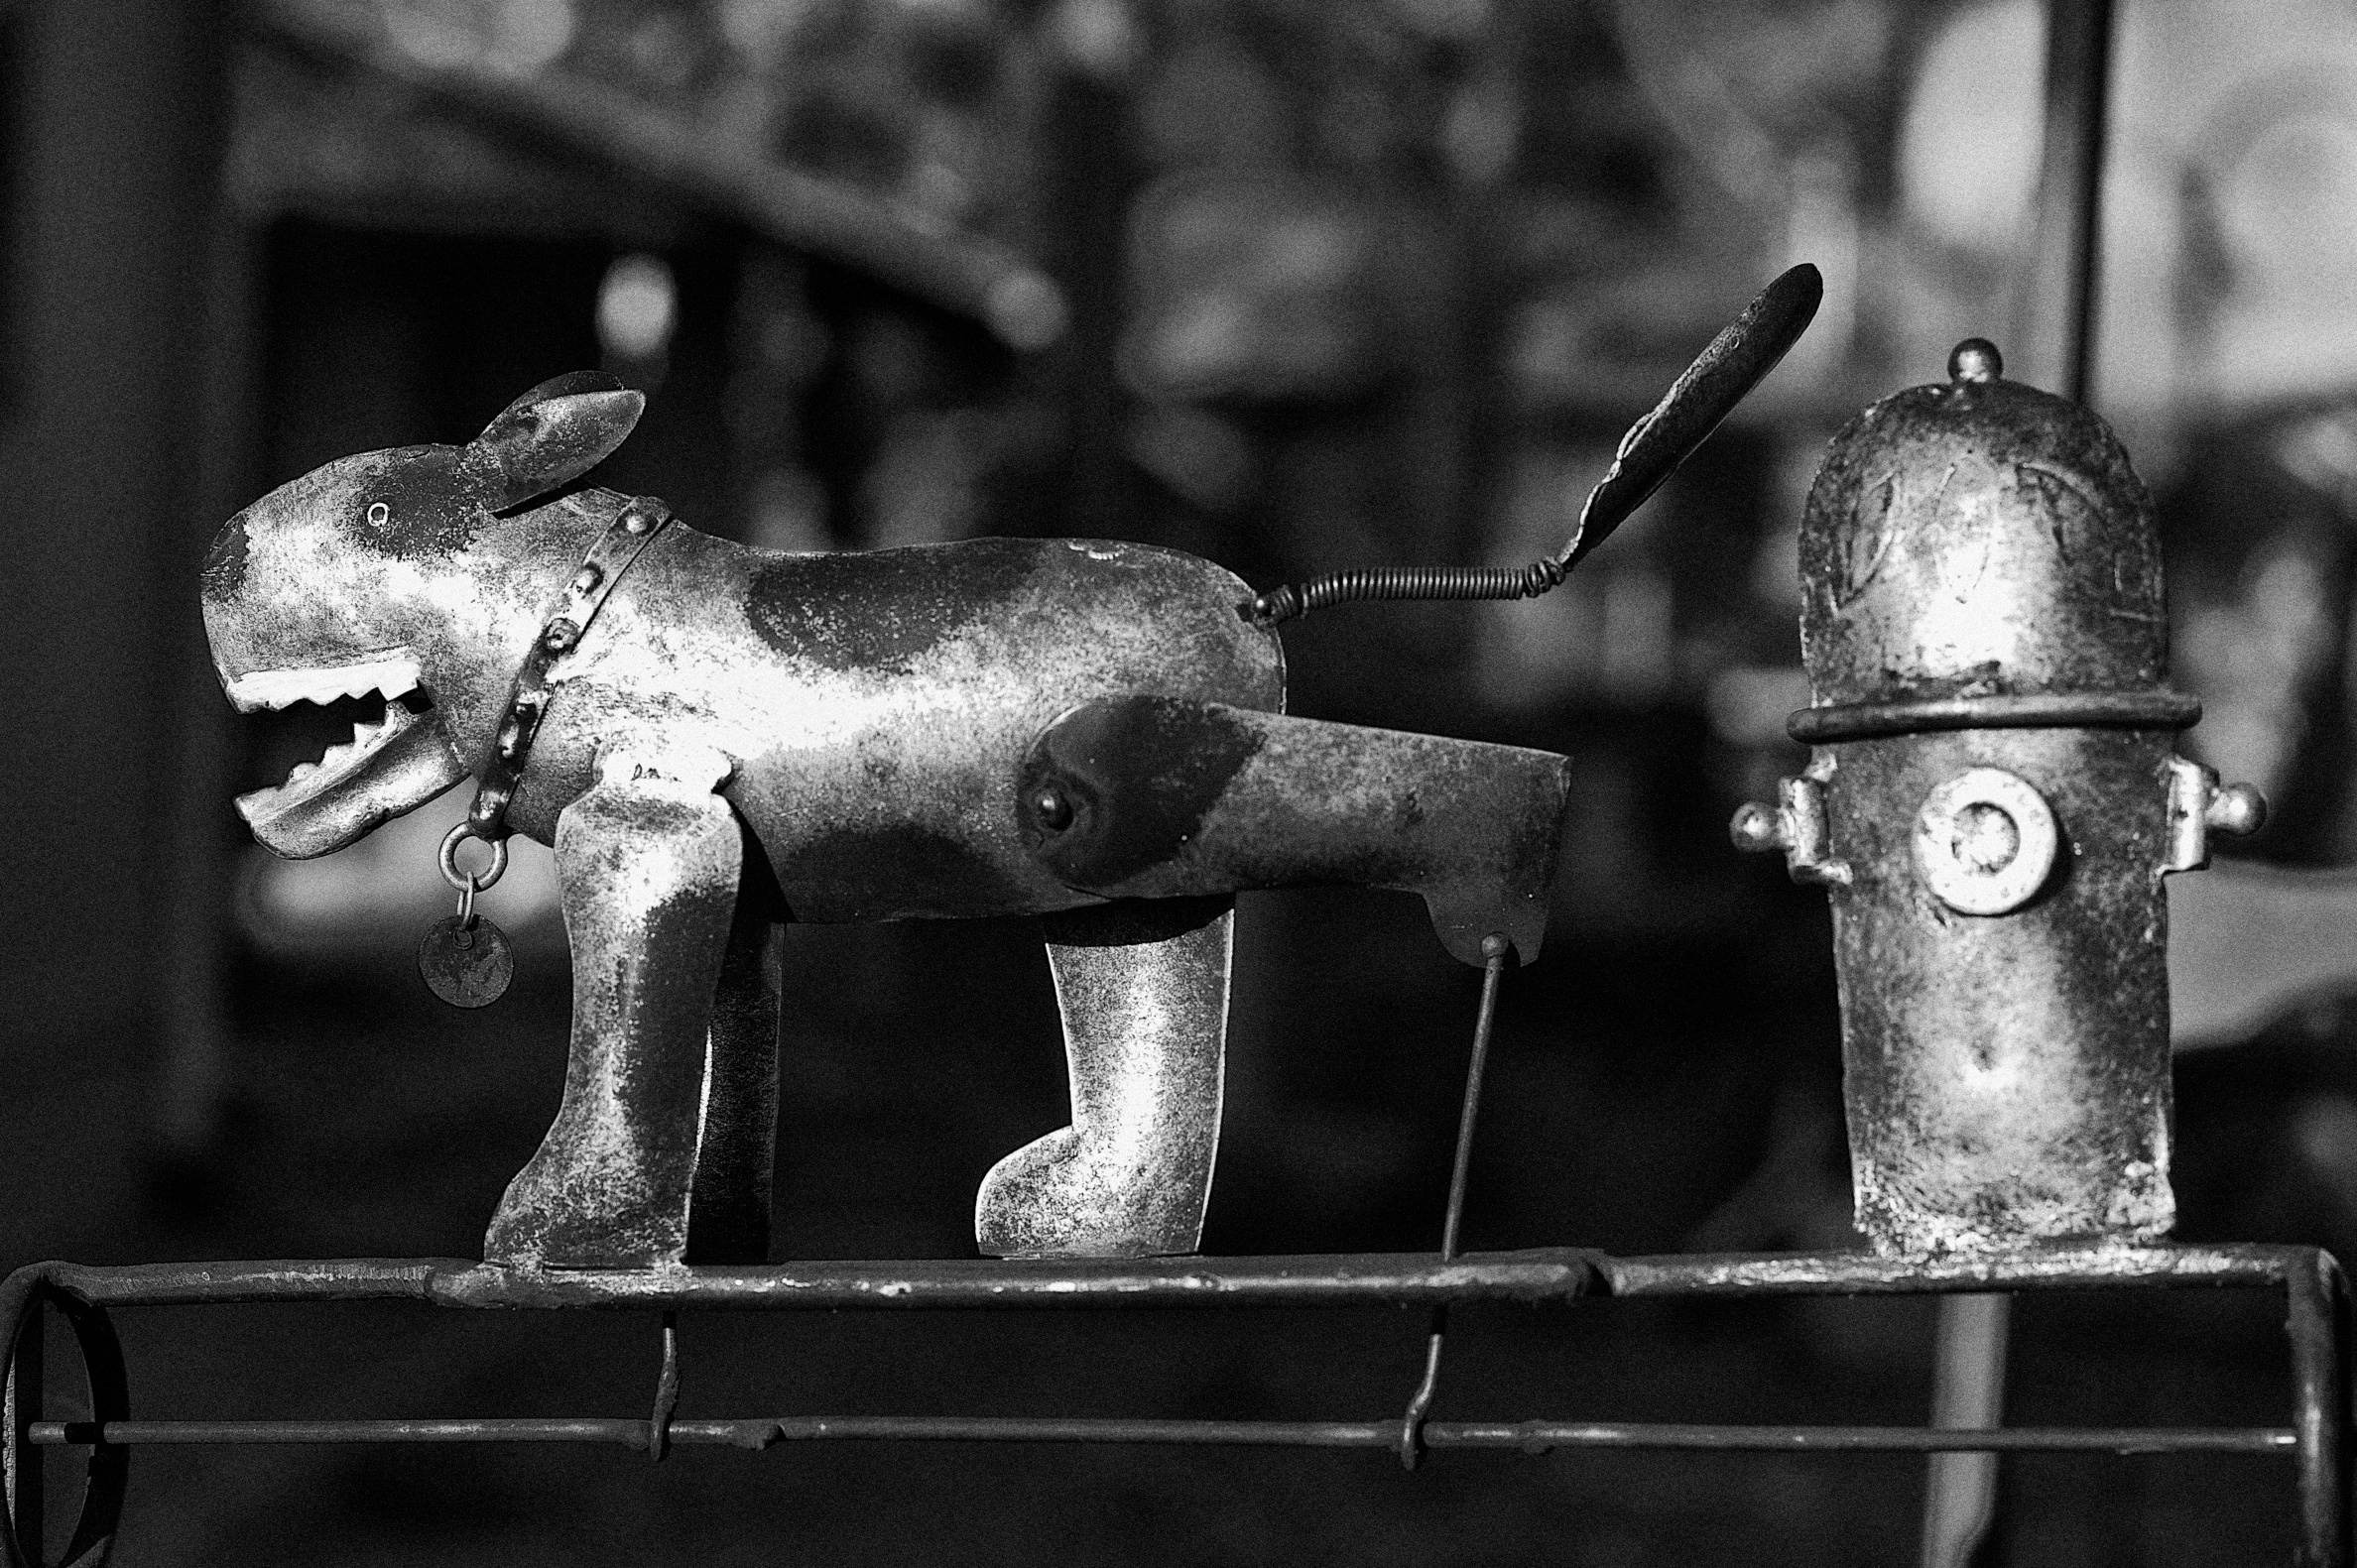
black and white, photography, dog, monument, statue, black, monochrome, spike, bw, sculpture, temple, 2010365, monochrome photography